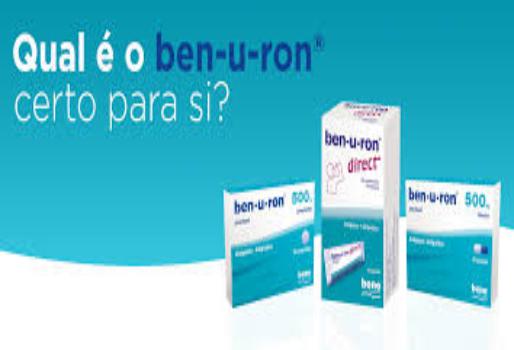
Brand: benuron
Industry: Medical